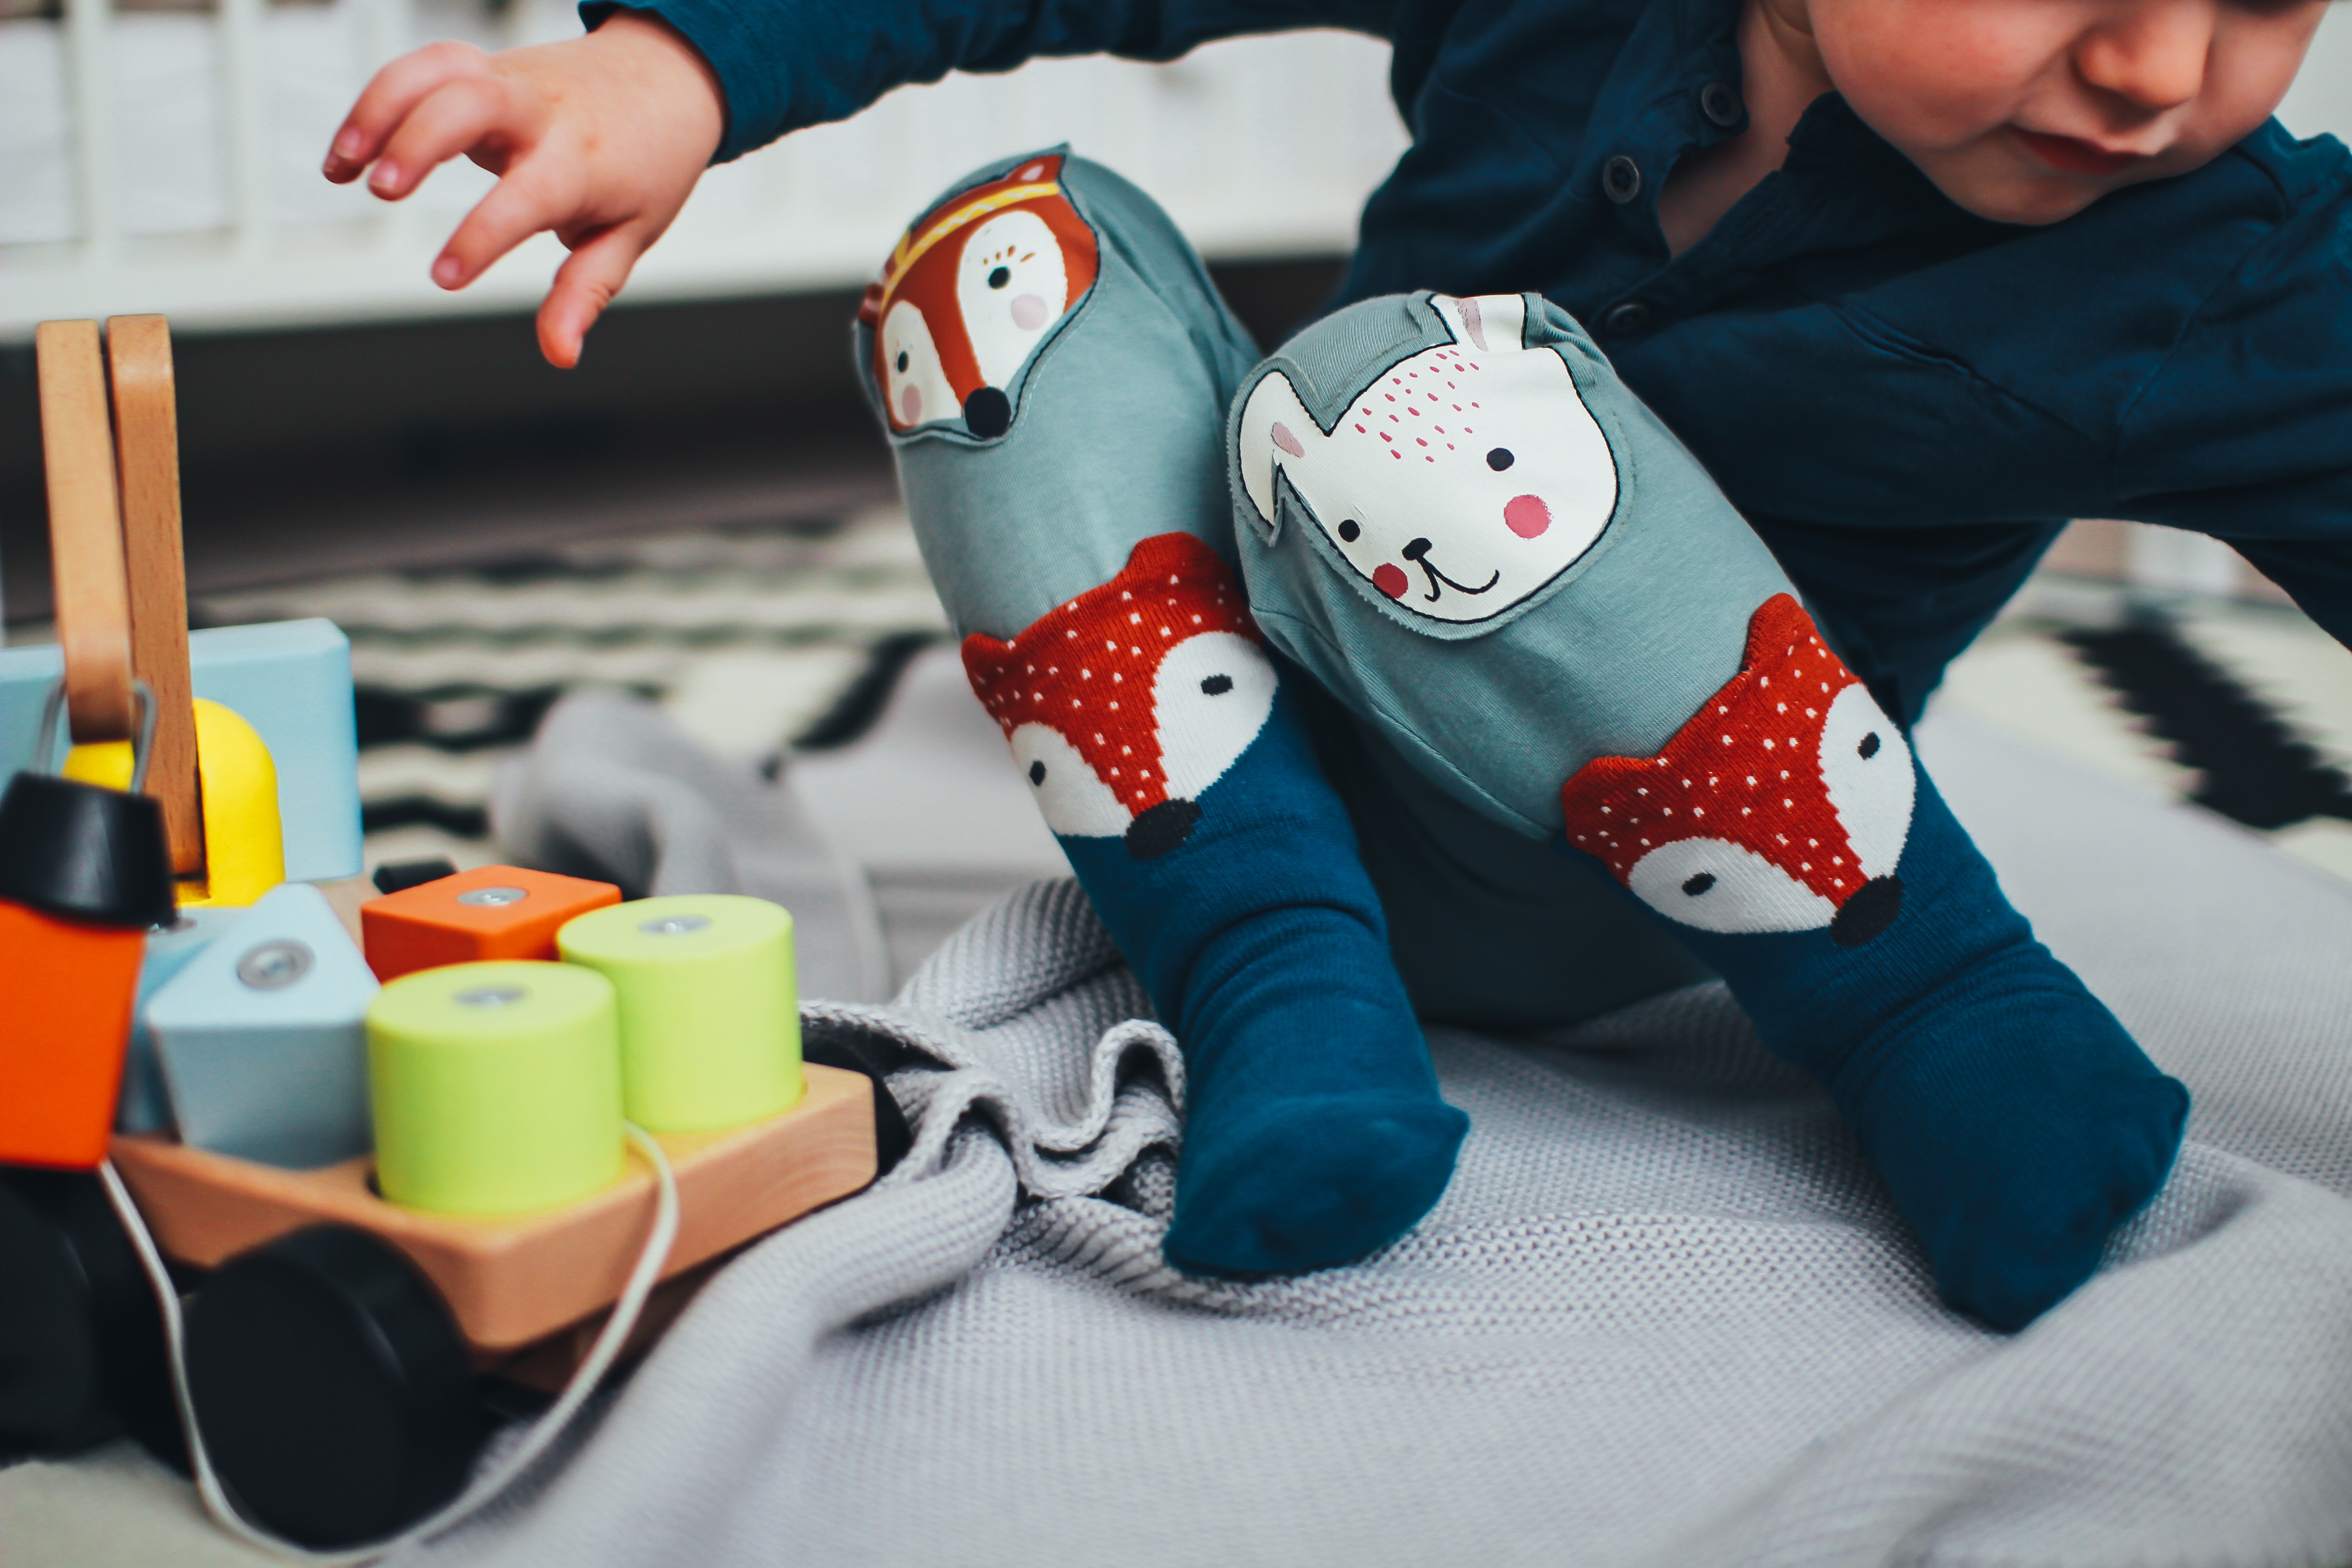
play, child, toy, childhood, block, toddler